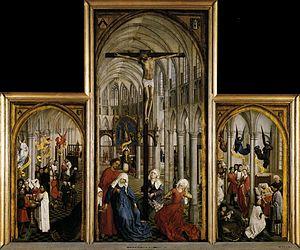
Rogier de le Pasture, dit en flamand Rogier van der Weyden, est un peintre appartenant au mouvement des primitifs flamands, né en 1399 ou 1400 à Tournai et mort le 18 juin 1464 à Bruxelles.
Jean Chevrot, né à Poligny vers 1395 et mort à Lille le 23 septembre 1460 est un évêque français, évêque de Tournai et président du conseil de Bourgogne de Philippe le Bon et Isabelle de Portugal. Il fut un ministre polyvalent et fiable, bénéficiant de la confiance de Philippe le Bon. Le chancelier Nicolas Rolin était un de ses très proches collaborateurs.
Le sacrement est un rite cultuel chrétien revêtant une dimension sacrée. Selon la doctrine chrétienne, un sacrement produit un effet dont la source est Dieu, qui donne sa grâce. Ils y trouvent le symbole et le moyen d'une alliance entre Dieu et les hommes. On définit théologiquement un sacrement comme étant un signe destiné à donner ou à augmenter la grâce sanctifiante des croyants.
Le musée royal des Beaux-Arts d'Anvers fondé à Anvers en 1810, abrite une collection de peintures, sculptures et dessins du XIVᵉ au XXᵉ siècle. Le 30 avril 2011 le musée a fermé ses portes pour des travaux de rénovation qui dureront jusqu’en 2020.